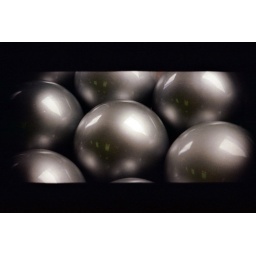
close up of this silver balls in the Apple store.